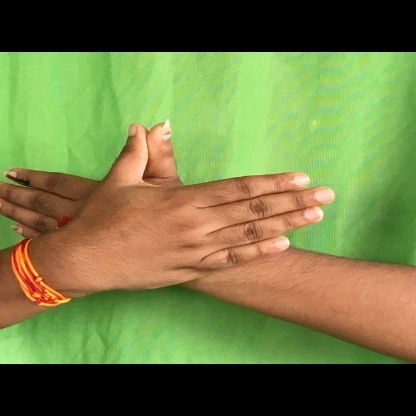
Mudra: Garuda